Aaron Eckhart

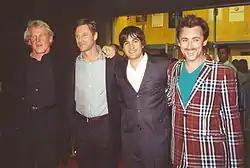
Nick Nolte, Eckhart, Joshua Michael Stern, and Alan Cumming promoting "Neverwas" at the 2005 Toronto International Film Festival.

Following the release of "Erin Brockovich", Eckhart co-starred with Renée Zellweger in LaBute's "Nurse Betty" (2000). He next appeared in Sean Penn's mystery feature "The Pledge" (2001), in which he played a young detective partnered with a veteran detective, played by Jack Nicholson. The movie received generally favorable reviews, but it did not fare particularly well at the box office. The following year, he collaborated with LaBute in a film adaptation of the Man Booker Prize-winning novel "Possession" (2002). In 2003, Eckhart co-starred with Hilary Swank in "The Core", a film about a geophysicist who tries to detonate a nuclear device in order to save the world from destruction. The film was critically and financially unsuccessful. Also in 2003, he appeared in "The Missing", in which he played Cate Blanchett's lover, and in the action-thriller "Paycheck" opposite Ben Affleck. "Paycheck", based on a short story by science fiction writer Philip K. Dick, garnered generally negative reception. Film critic Roger Ebert of the "Chicago Sun-Times" gave the film two stars (out of four), saying that he "enjoyed the movie" but felt that it "exploits [Dick's story] for its action and plot potential, but never really develops it."